Cookie: The Anthropological Mixtape

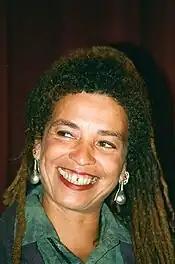
"Hot Night", the second track on "Cookie", extensively samples a 1997 speech by activist Angela Davis.

The first two tracks, "Dead Nigga Blvd., Pt. 1" and "Hot Night", were described in a "PopMatters" review as displaying "Ndegeocello's politics at their most virulent." "Dead Nigga Blvd., Pt. 1", a bass-heavy funk song, criticizes both the government, for not caring about Black America, and Black Americans who "don't take responsibility for themselves", according to "Orlando Weekly". The track further condemns cities for naming streets after civil rights icons while failing to improve residents' living conditions. Ndegeocello also considers the definition of "freedom", singing that "perhaps to be free is to love all of those who hate me and die a beautiful death and make pretty brown babies". The song ends with a sample of the Dick Gregory speech "Human Rights & Property Rights". "PopMatters" described it as a "caricature of the hip-hop generation", while Ndegeocello cited Master P as an influence on the song.